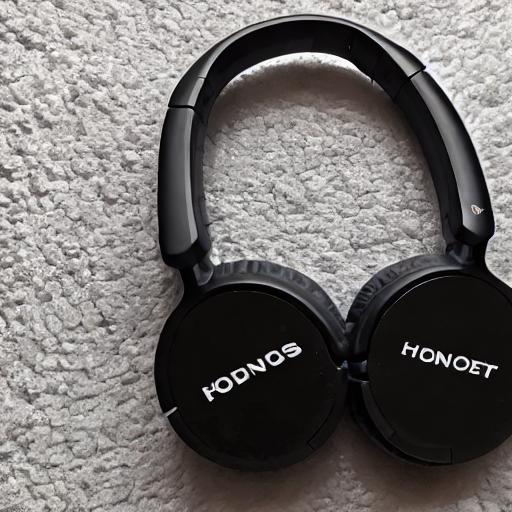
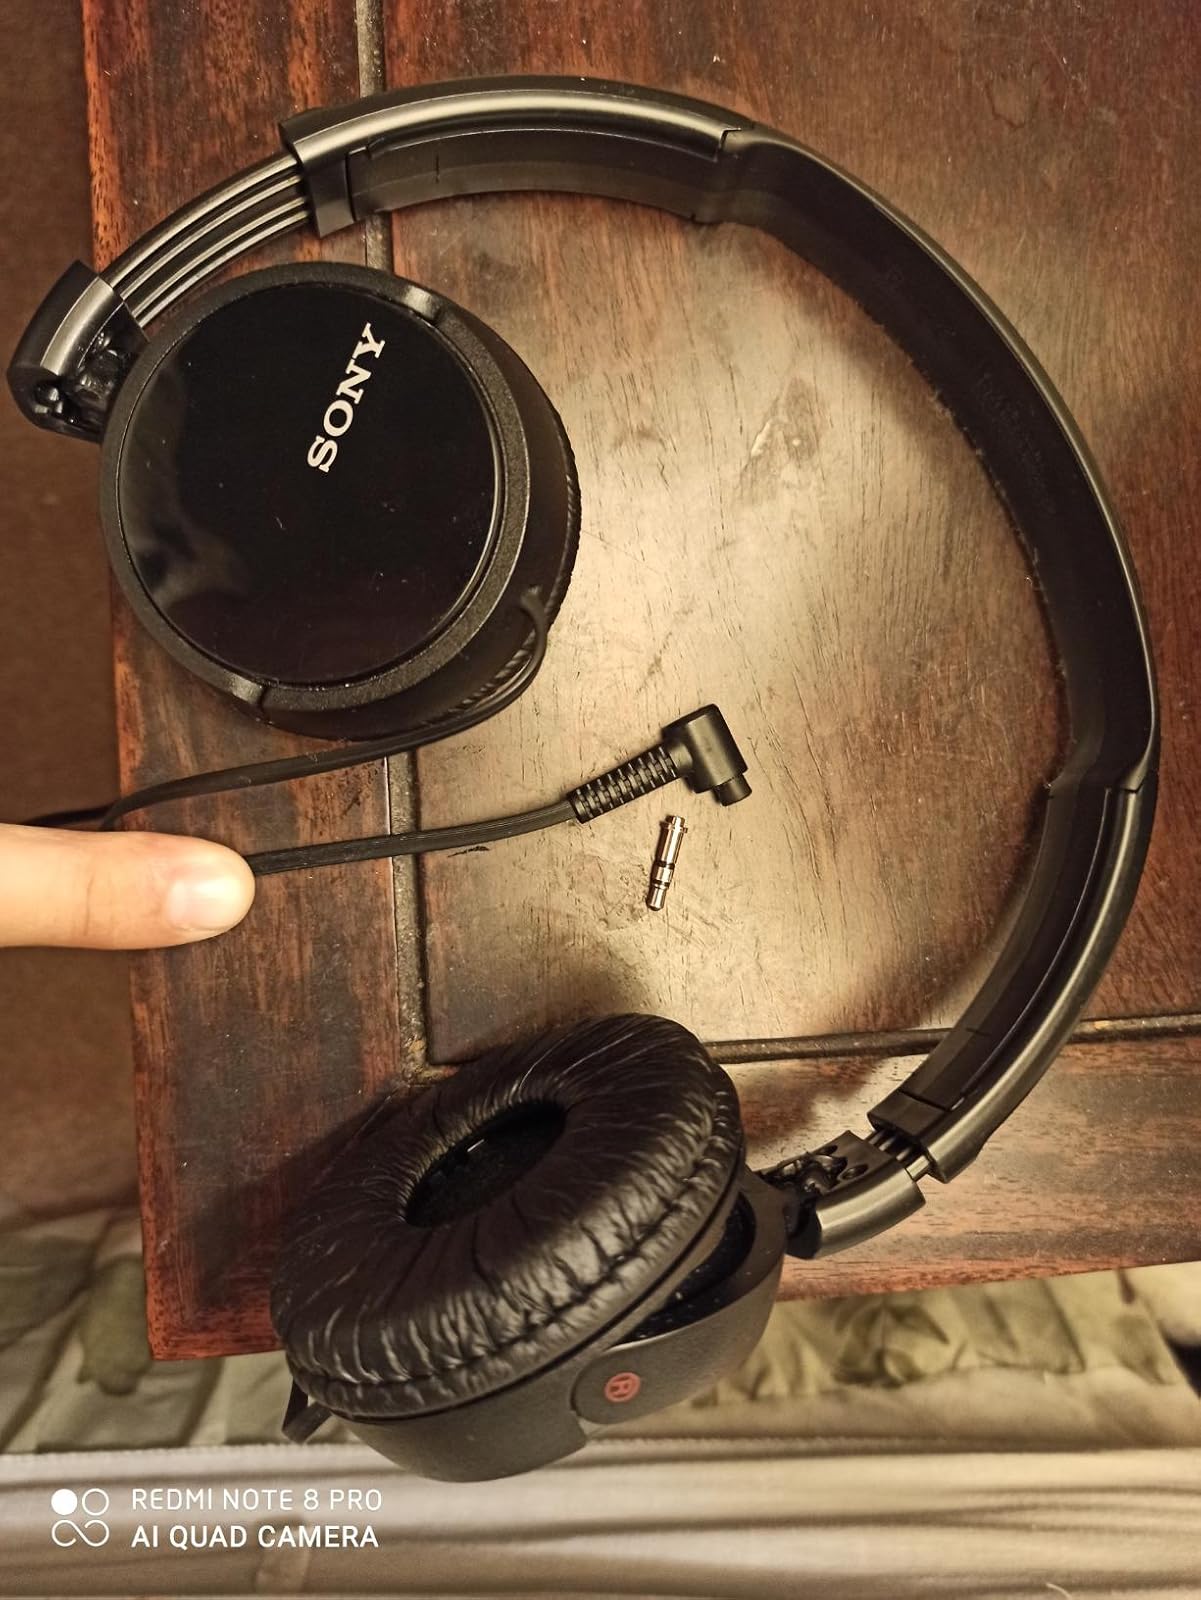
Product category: headphones
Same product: no